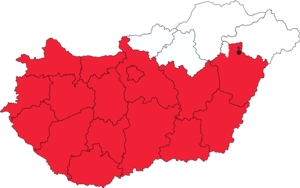
L'archéparchie de Hajdúdorog est une église particulière de l'Église grecque-catholique hongroise. Son siège est à Debrecen en Hongrie. Son titulaire actuel est Mᵍʳ Fülöp Kocsis.